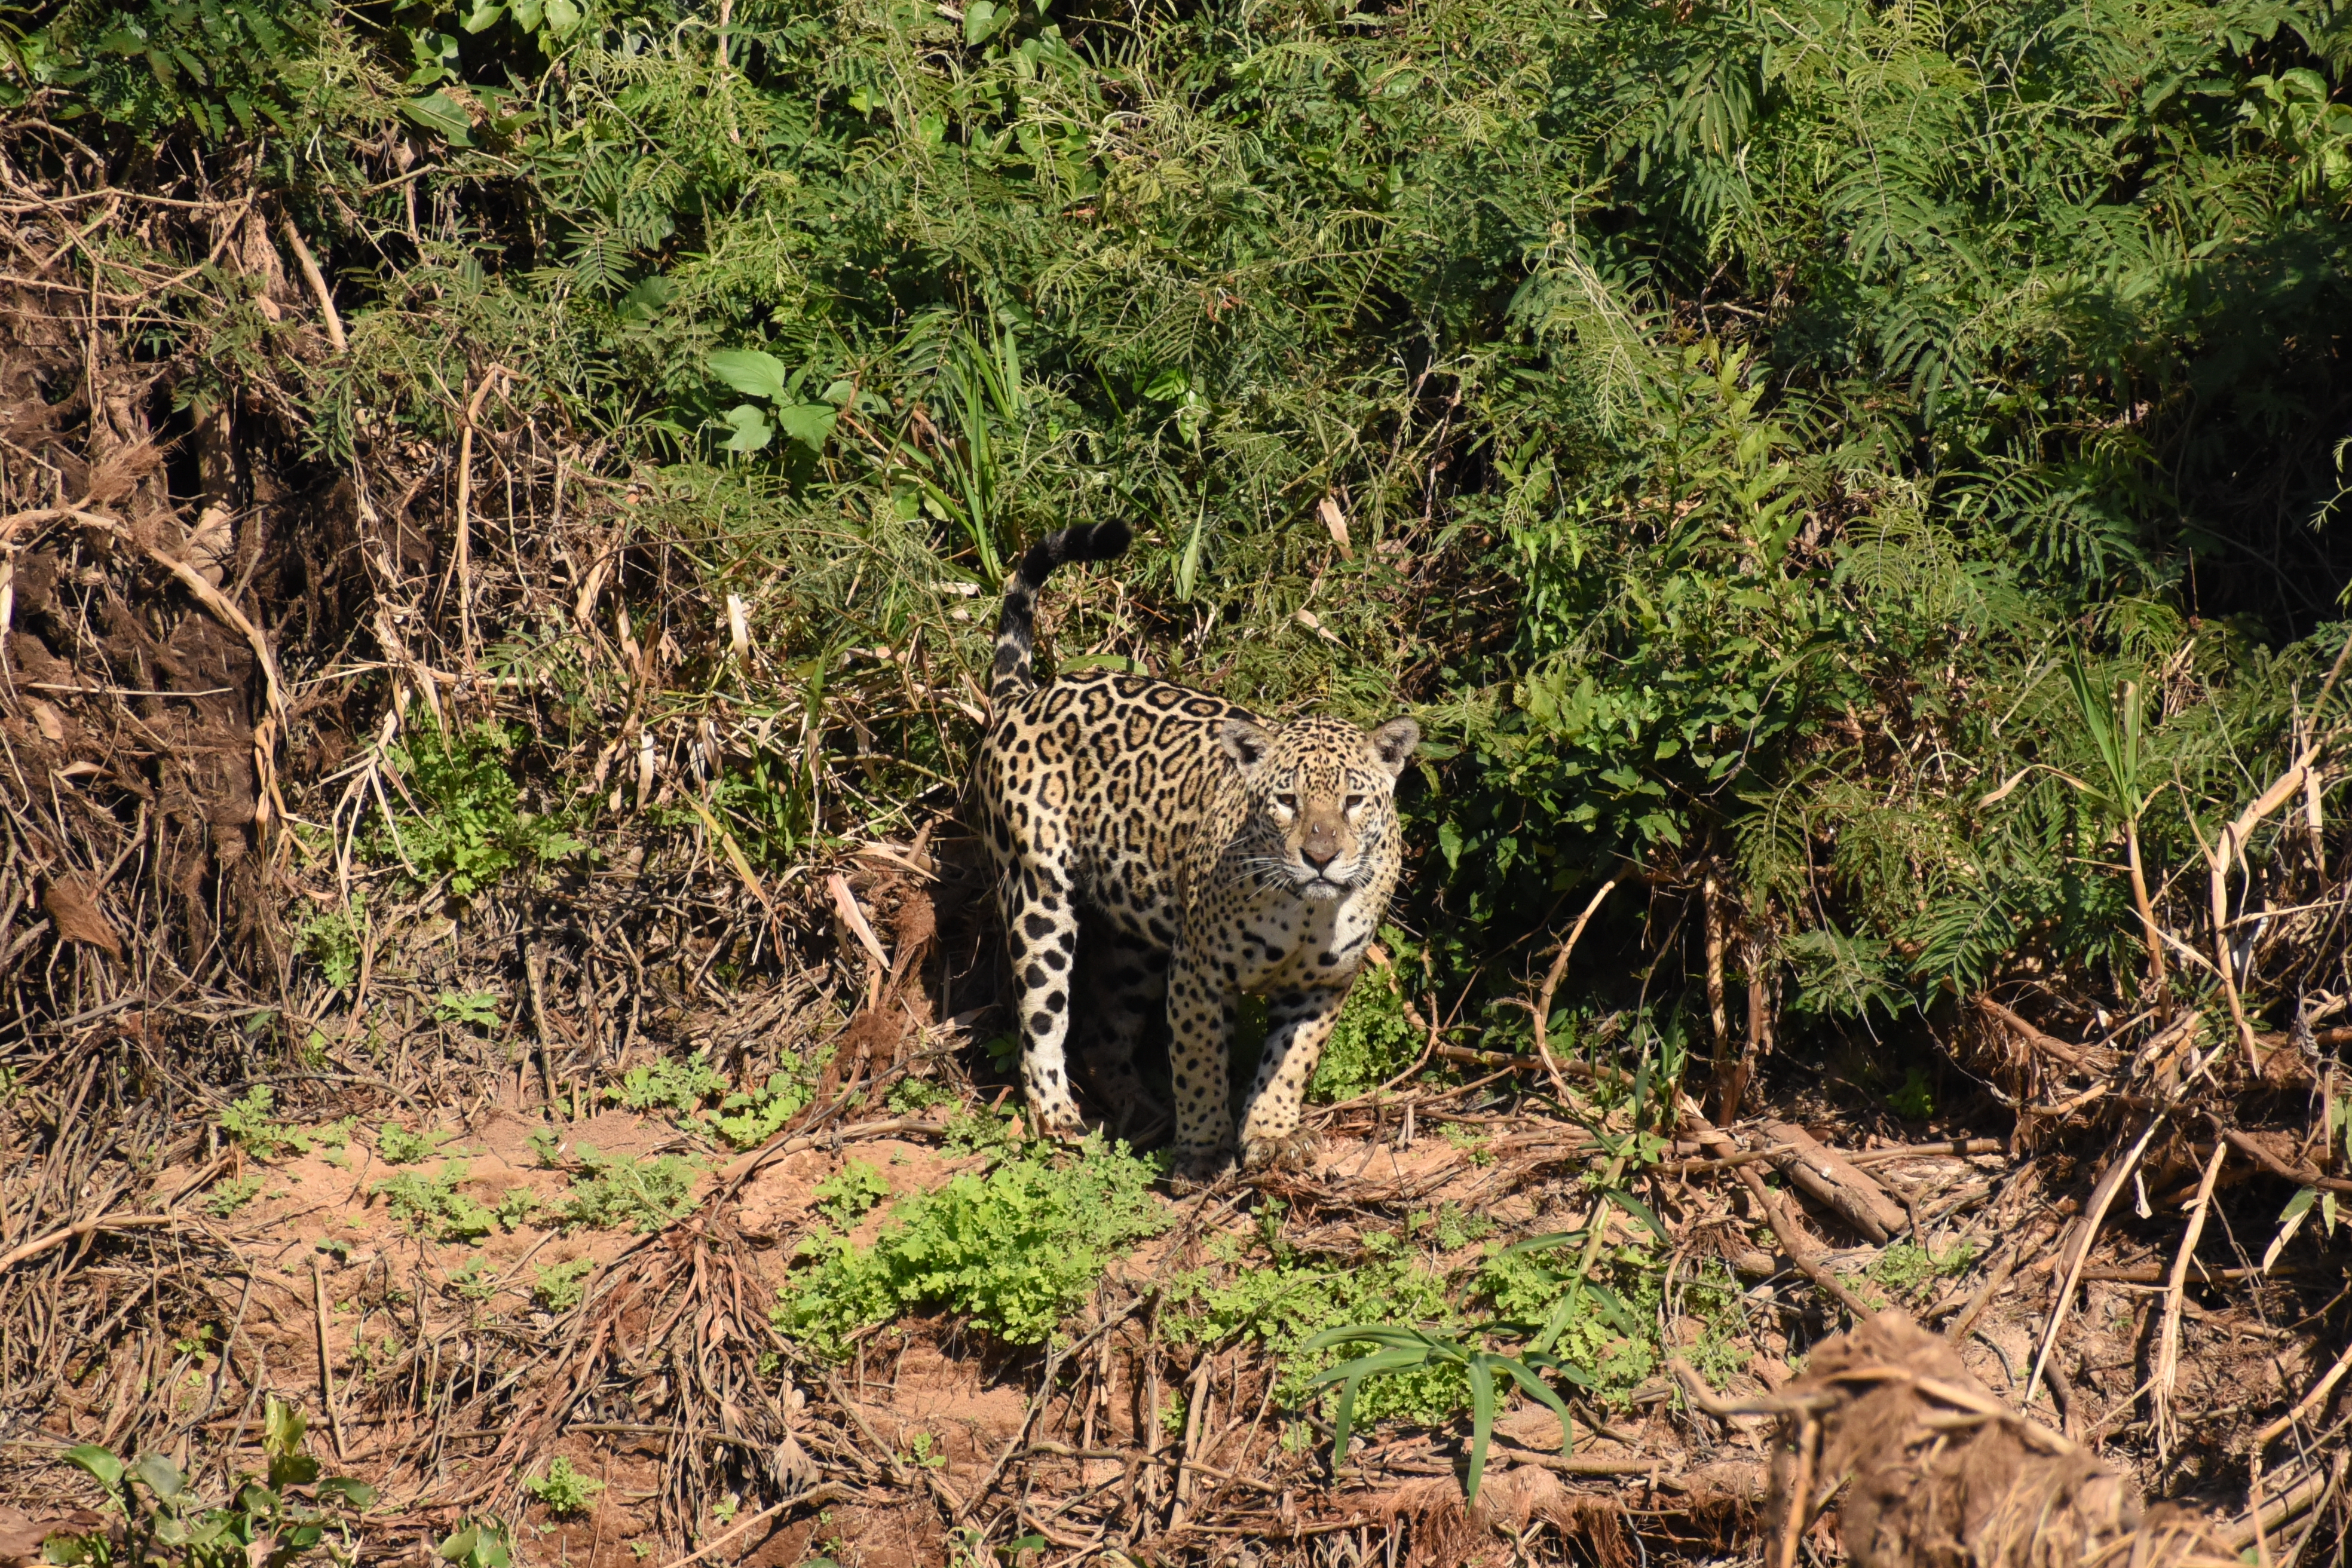
Jaguar: Marcela